Mazyar

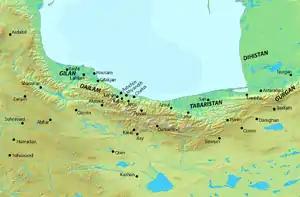
Map of northern Iran

Shapur, knowing that Mazyar planned to have him killed, sent a secret message to Musa, willing to pay him 100,000 dirhams if he would assert him as his own prisoner. Musa responded by saying his best shot would be to convert to Islam and become a client of the caliph. Musa, nervous of Mazyar learning of his secret communication with Shapur, asked him how he would react if Shapur converted to Islam and offered to become a client of the caliph. Mazyar gave no answer, but had Shapur beheaded the same day, which greatly angered Musa. Mazyar, fearful of the consequences of having Shapur killed without consensus, apologized to Musa.